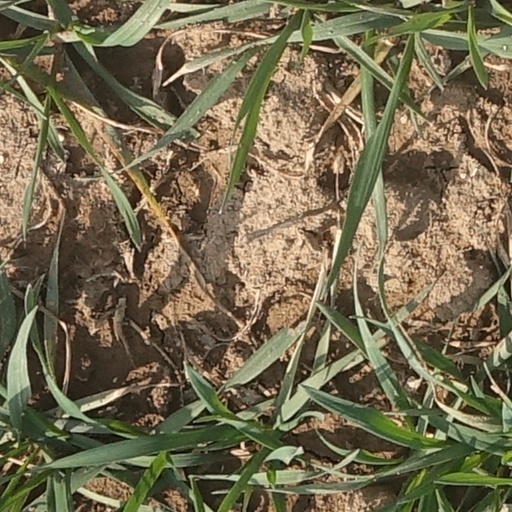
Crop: wheat